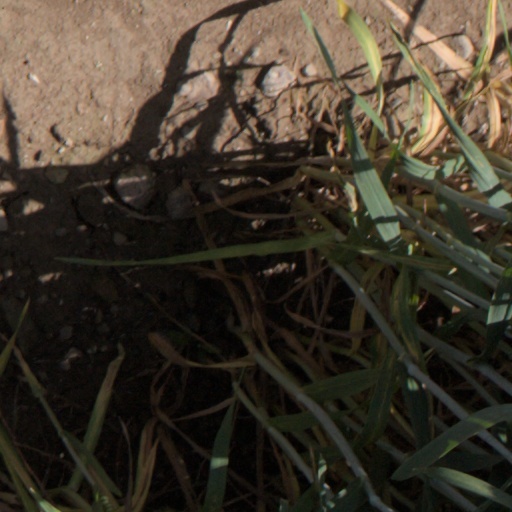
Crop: wheat